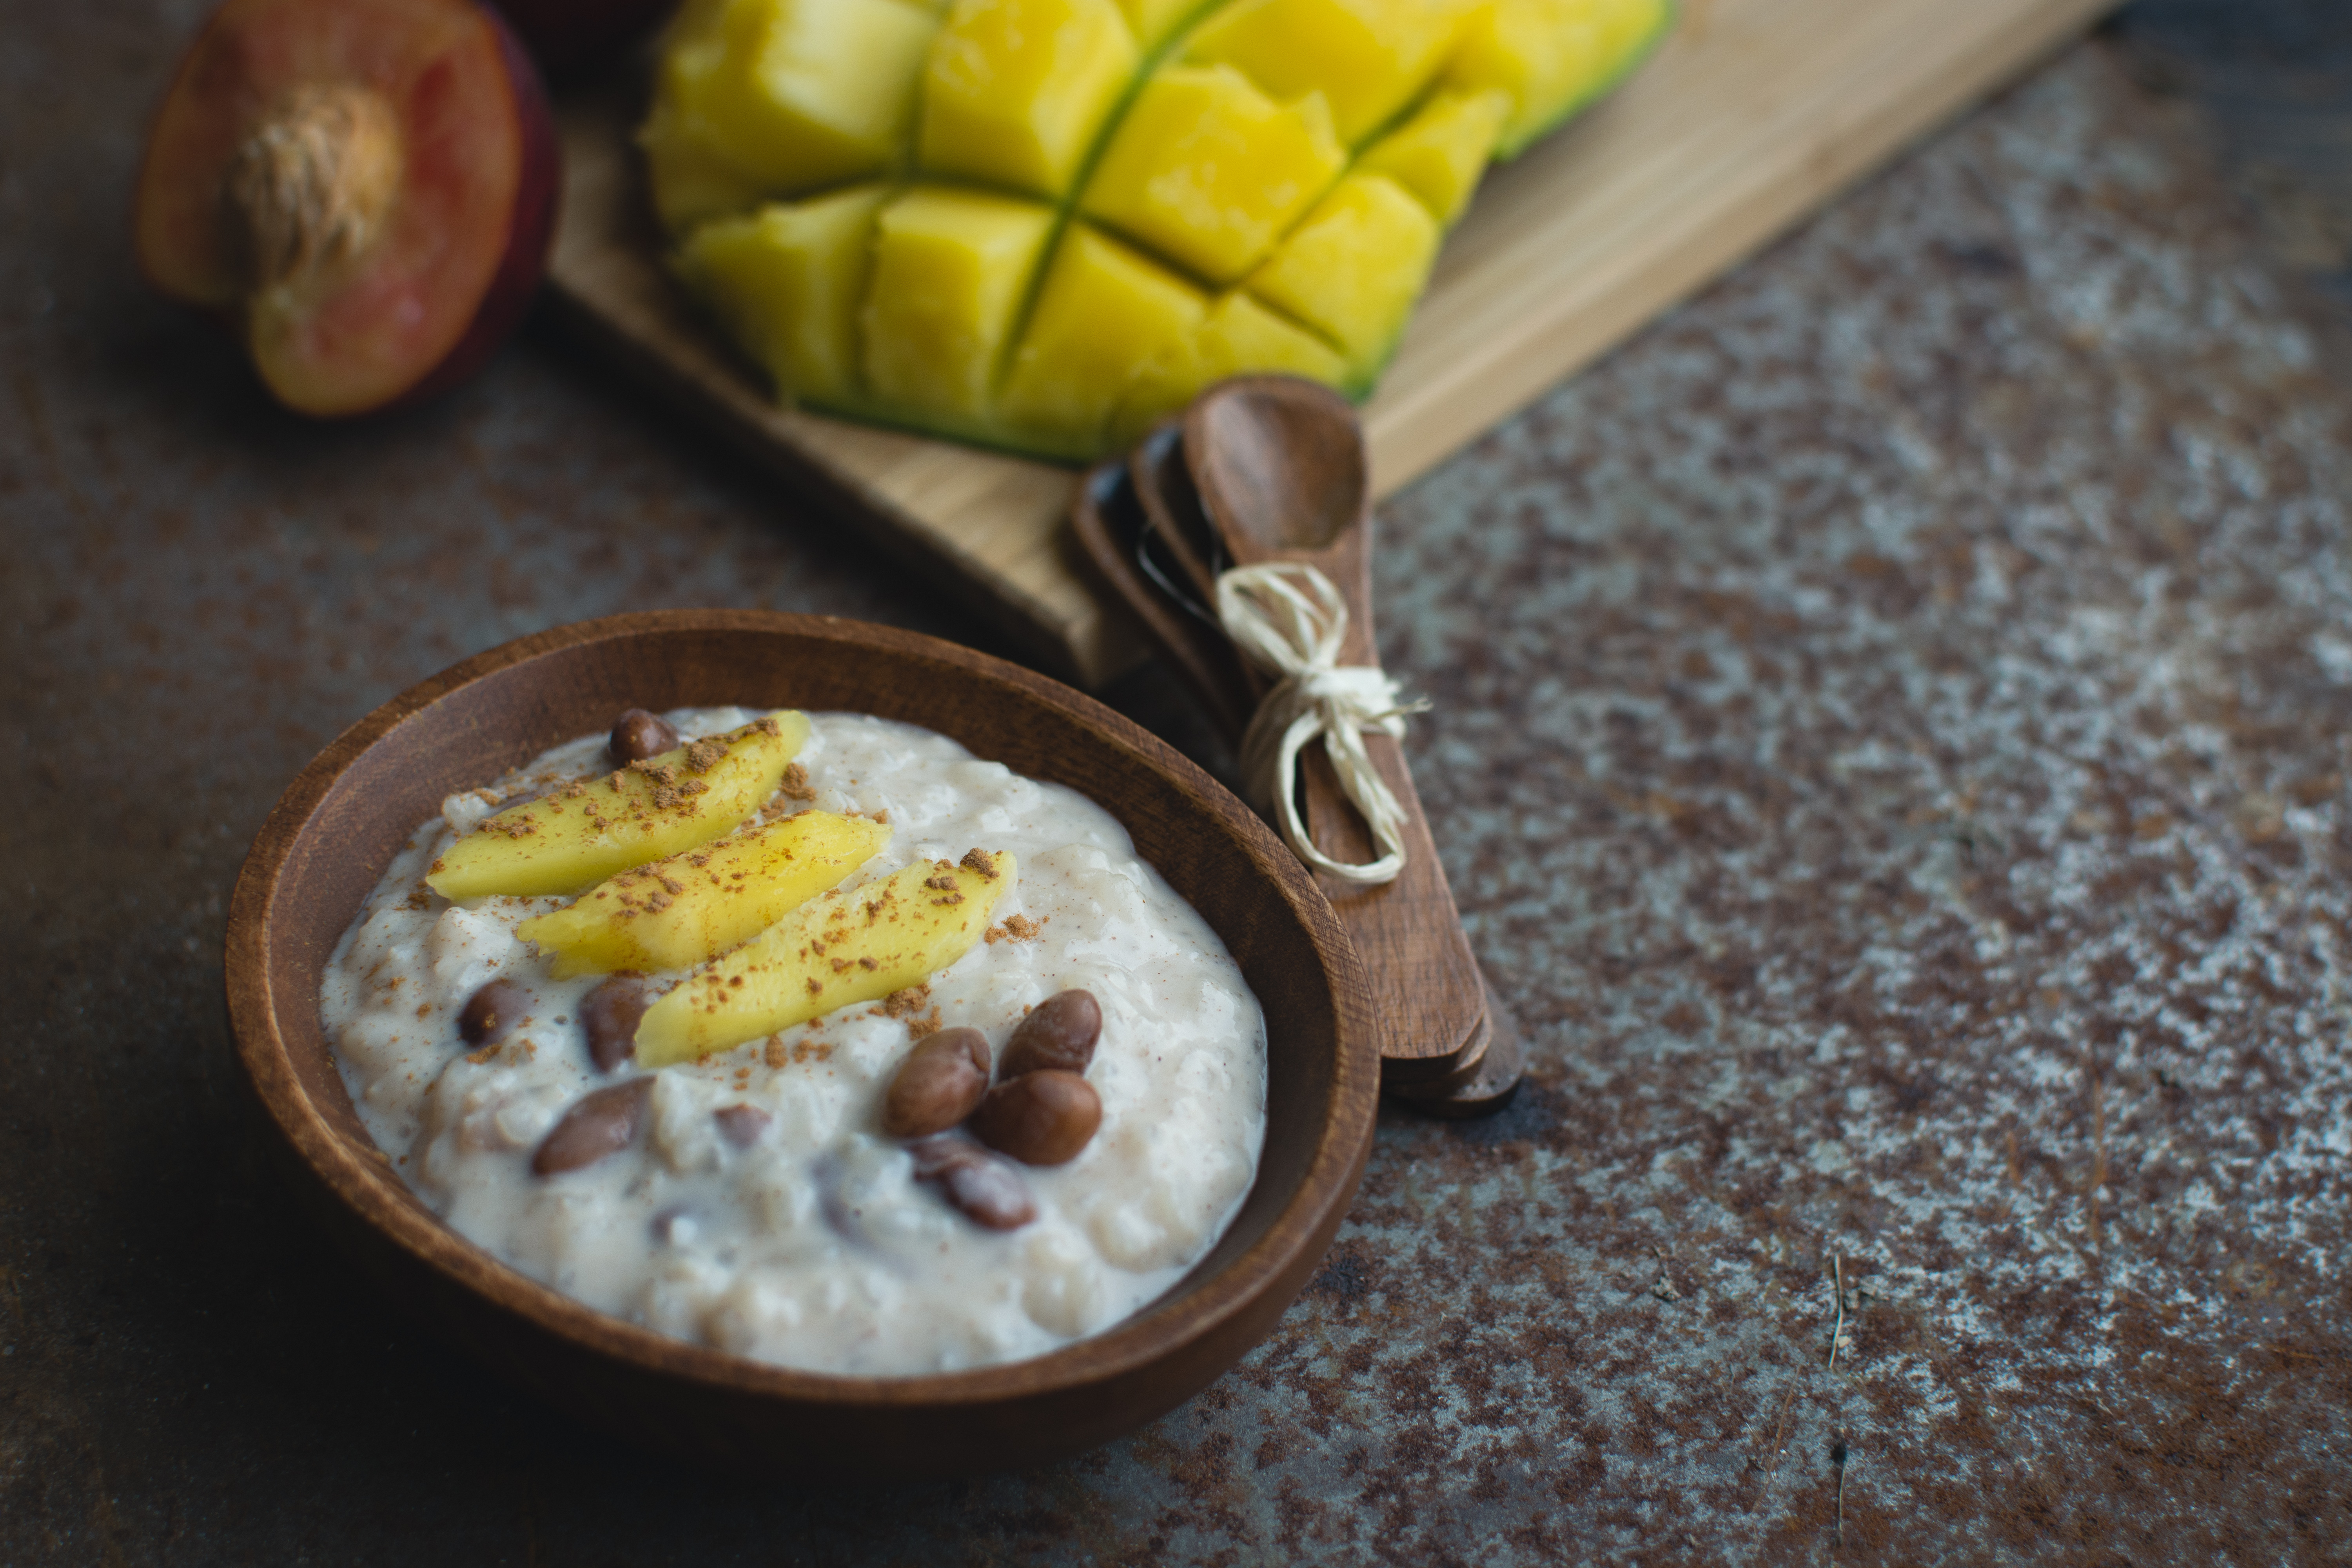
food, dish, cuisine, ingredient, vegetarian food, produce, recipe, sweet corn, side dish, breakfast, cream, pineapple, dessert, pudding